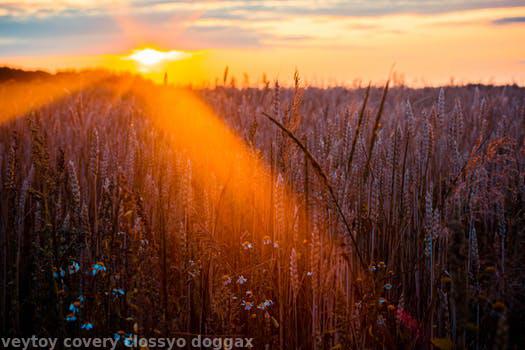
Label: Watermark